Party (Girls' Generation song)

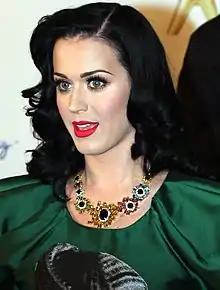
The song's styles and lyrics were compared to works of American singer Katy Perry.

"Party" received generally positive reviews from music critics. Melissa Locker of "Vanity Fair" described "Party" as "wildly catchy" and deemed it the best song of the second week of July 2015. Casey Lewis, writing for "Teen Vogue", characterized it as a "perfect-for-summer synth-pop anthem" and compared the song's music styles to works of American singer Katy Perry. Jeff Benjamin from Fuse described the song as "addictive" and felt that it would "get a ton of plays at your next gals' night out." He also named it the best song of the summer of 2015. A reviewer from "The Malay Mail" wrote a positive review, saying "If Korean super girl group Girls' Generation's new upbeat, bubble-gum pop single doesn't brighten up your day, we don't know what will." In a more unfavorable review, however, Kim Do-heon from "IZM" felt that "the song itself doesn't have that much power", and "it feels like the brakes have been put on innovation".